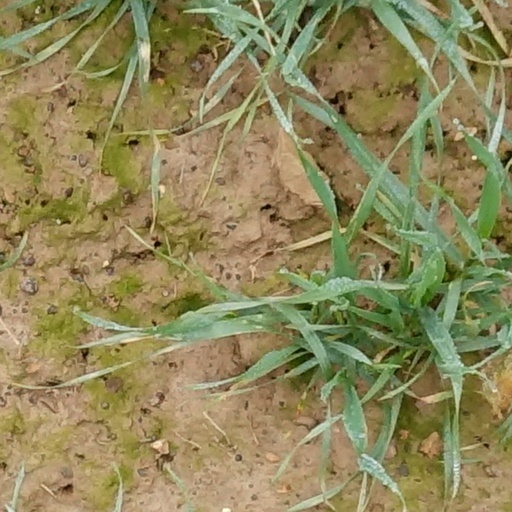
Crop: wheat